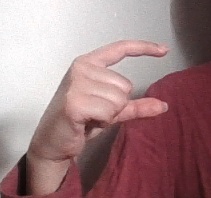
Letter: dal